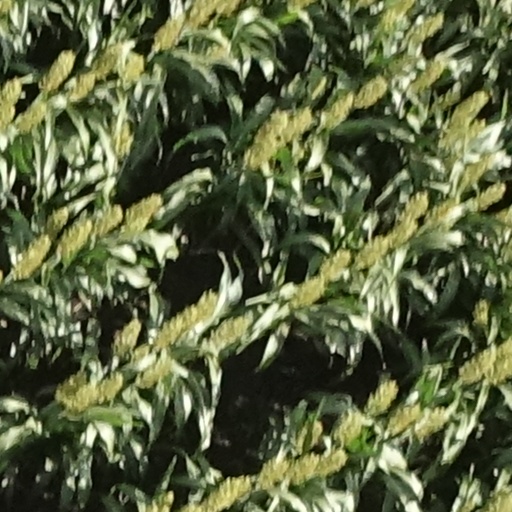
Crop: sorghum